Question: Please indicate a possible affordance area of the baseball bat that can be used for holding with hands
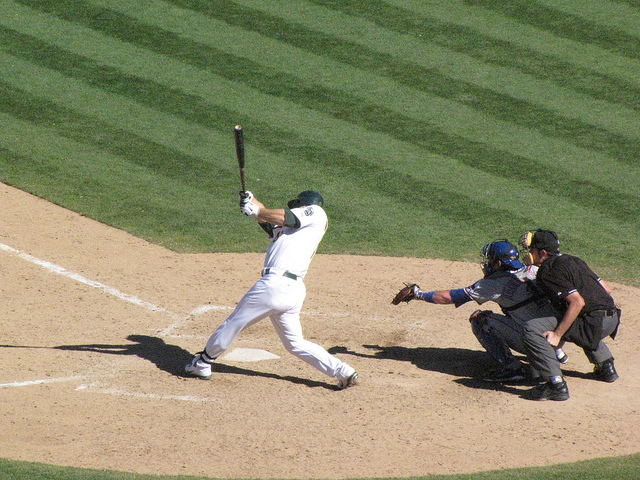
Answer: [237.64, 170.322, 253.035, 216.945]